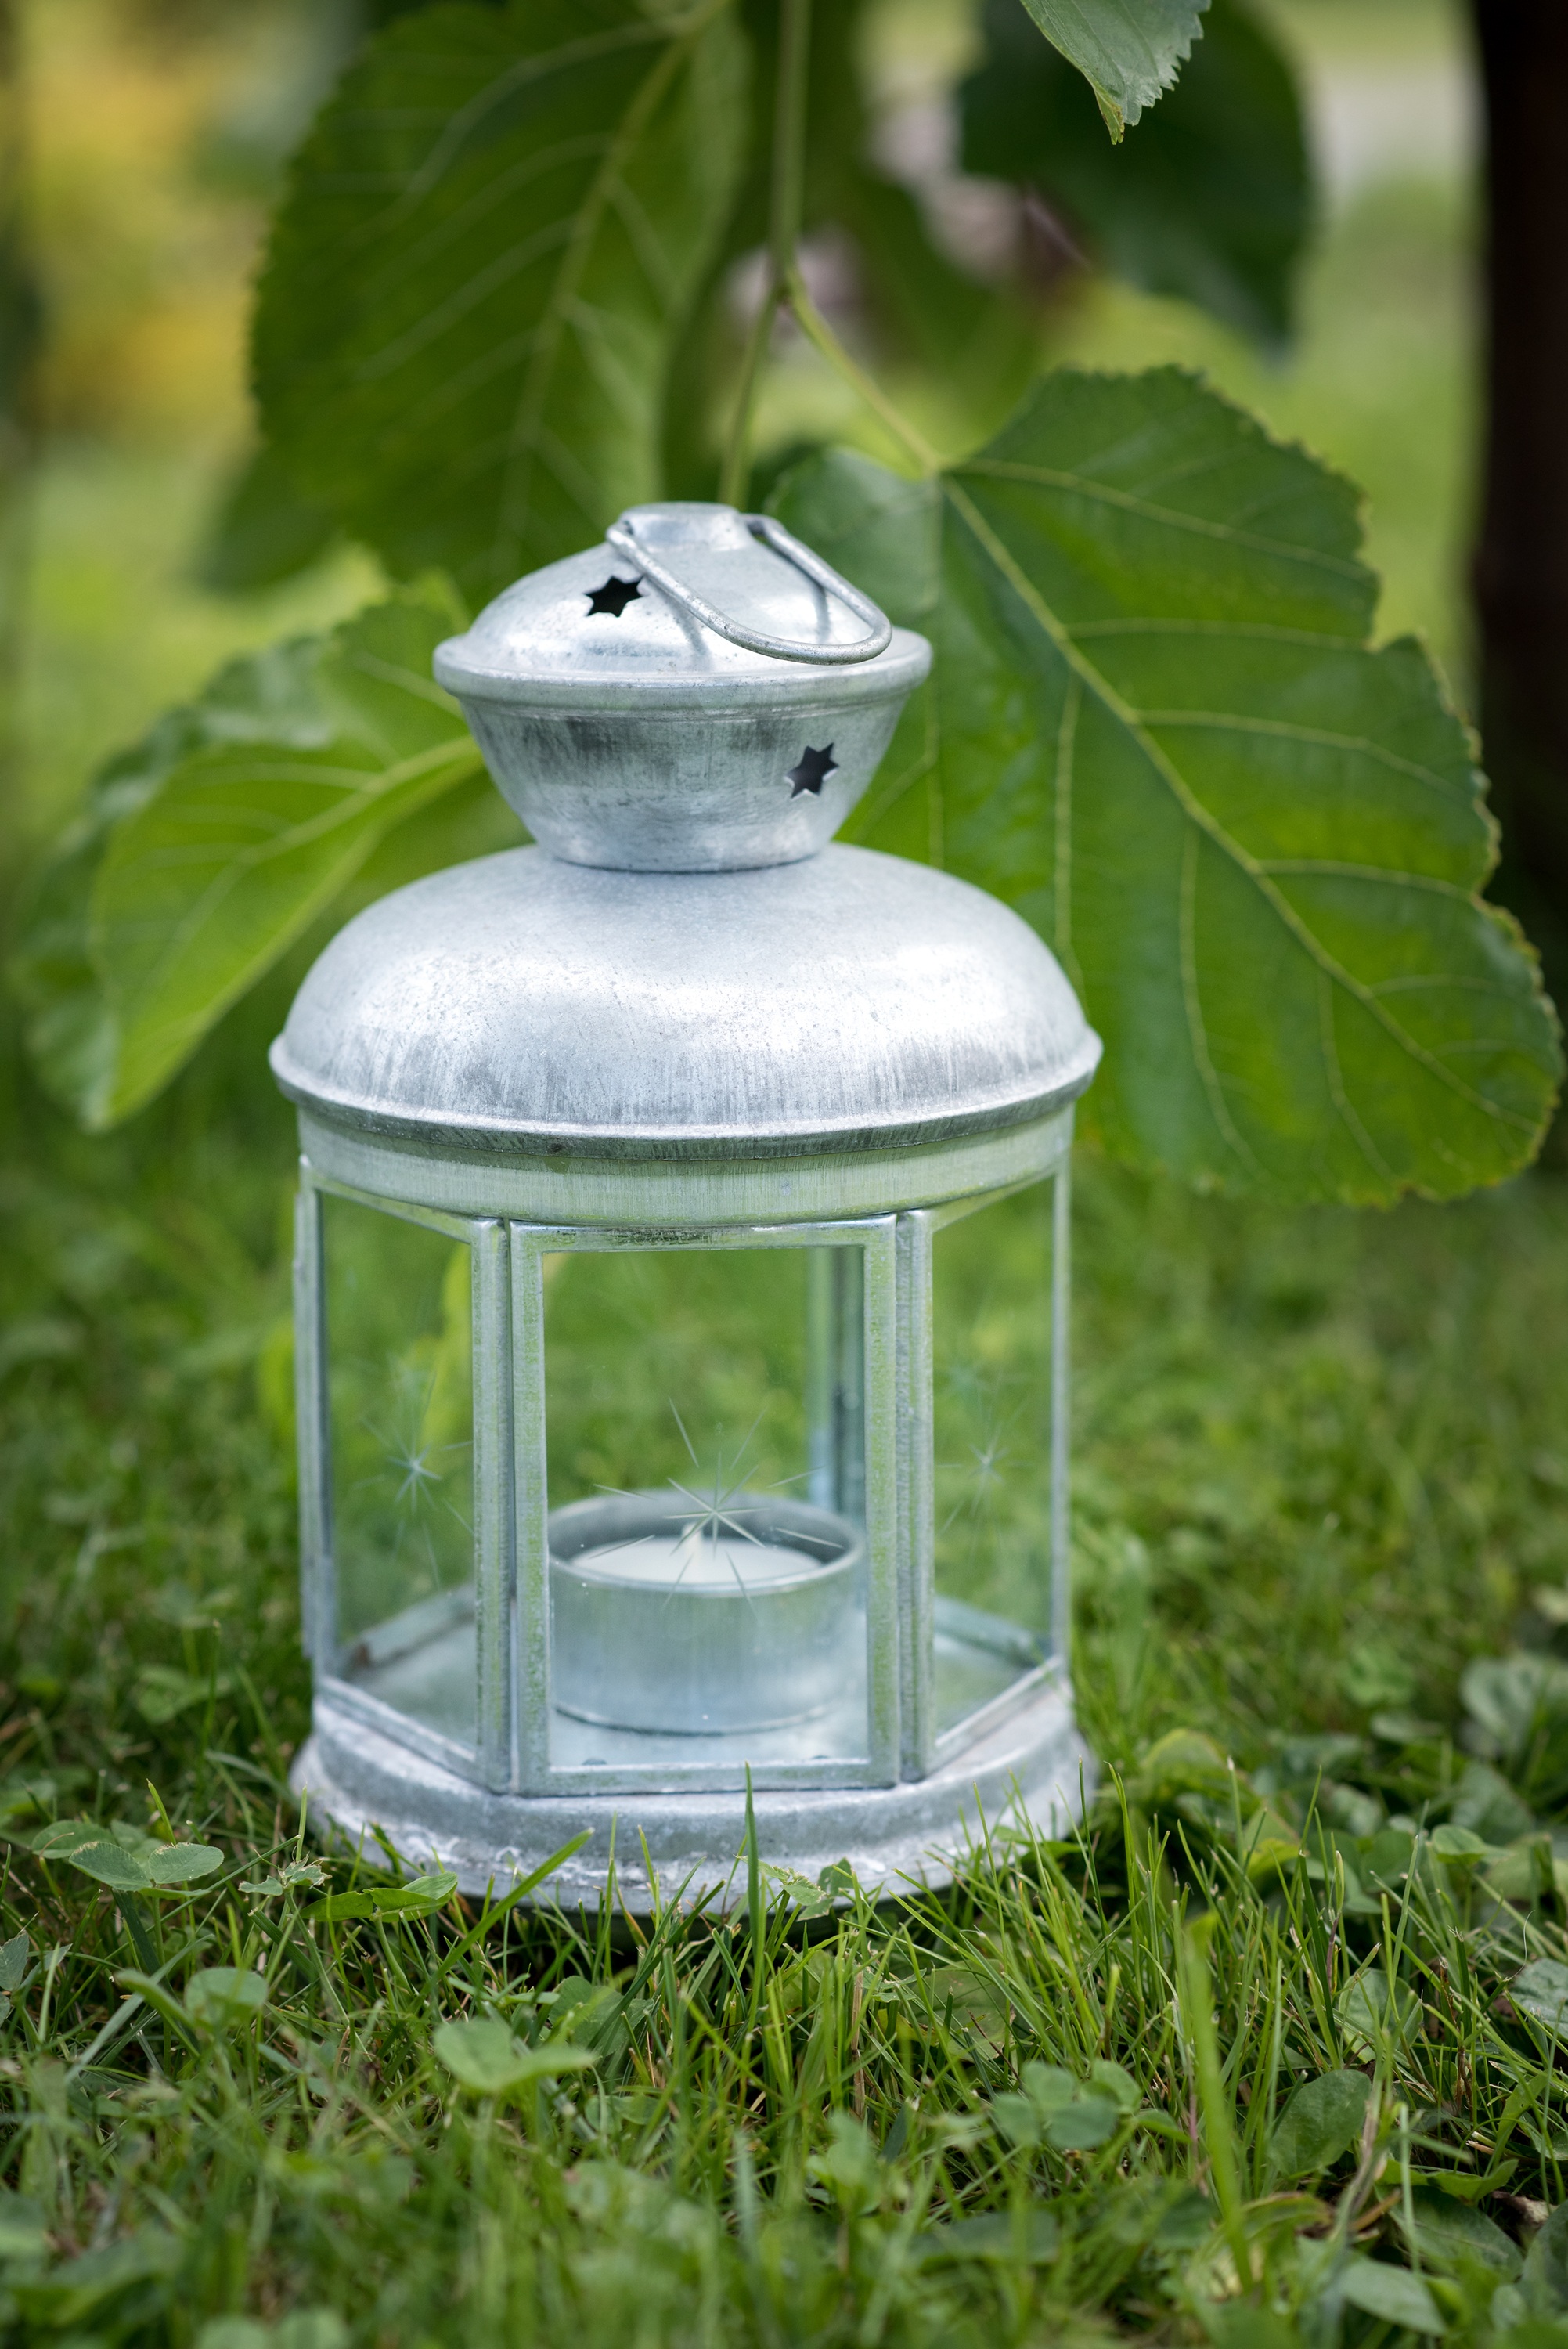
lawn, flower, summer, decoration, green, lantern, backyard, garden, close, lighting, deco, bulbs, out, bird feeder, gartendeko, dekolaterne